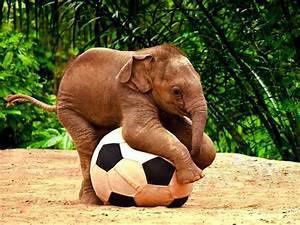
elephant